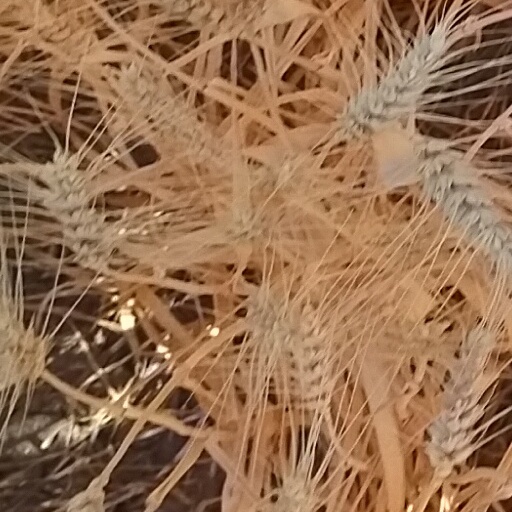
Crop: wheat